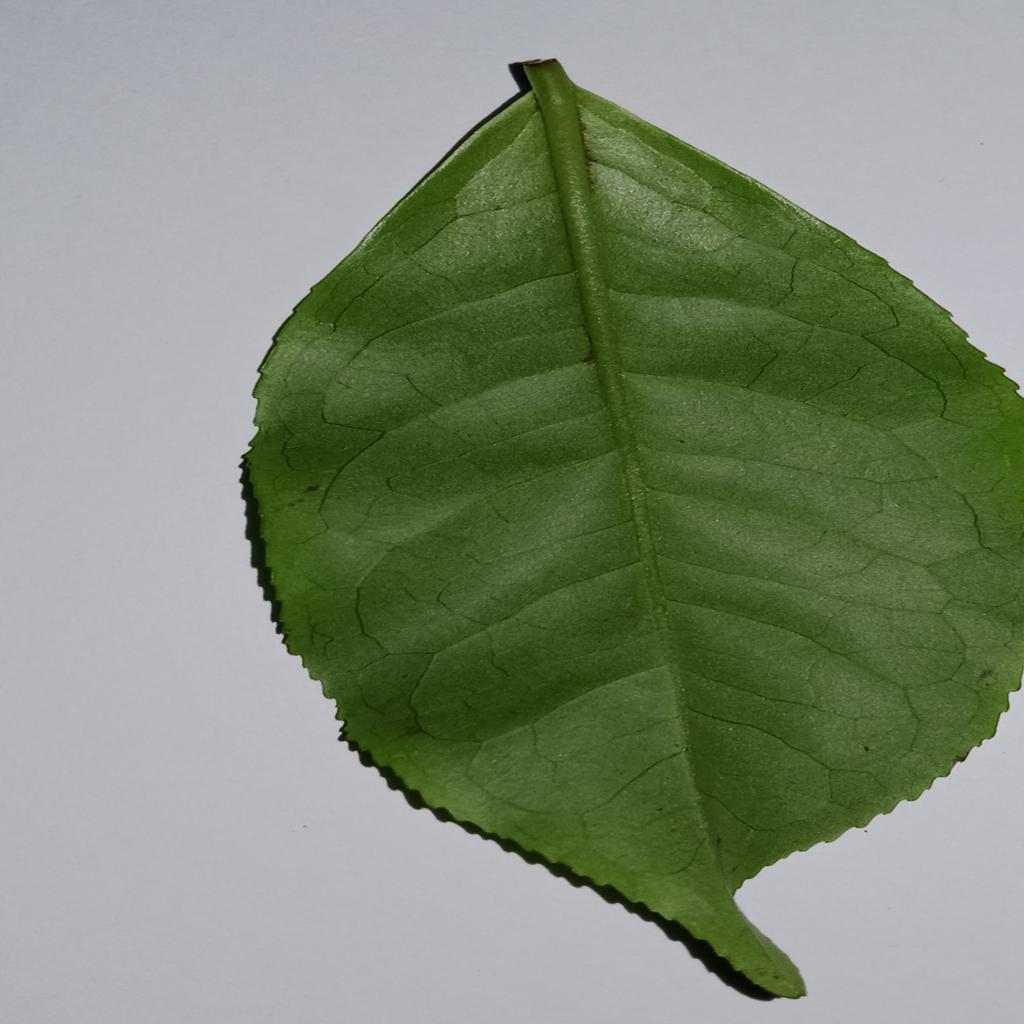
Label: Healthy